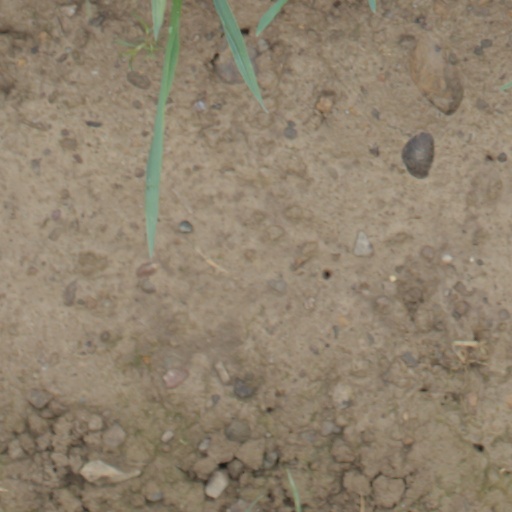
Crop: wheat